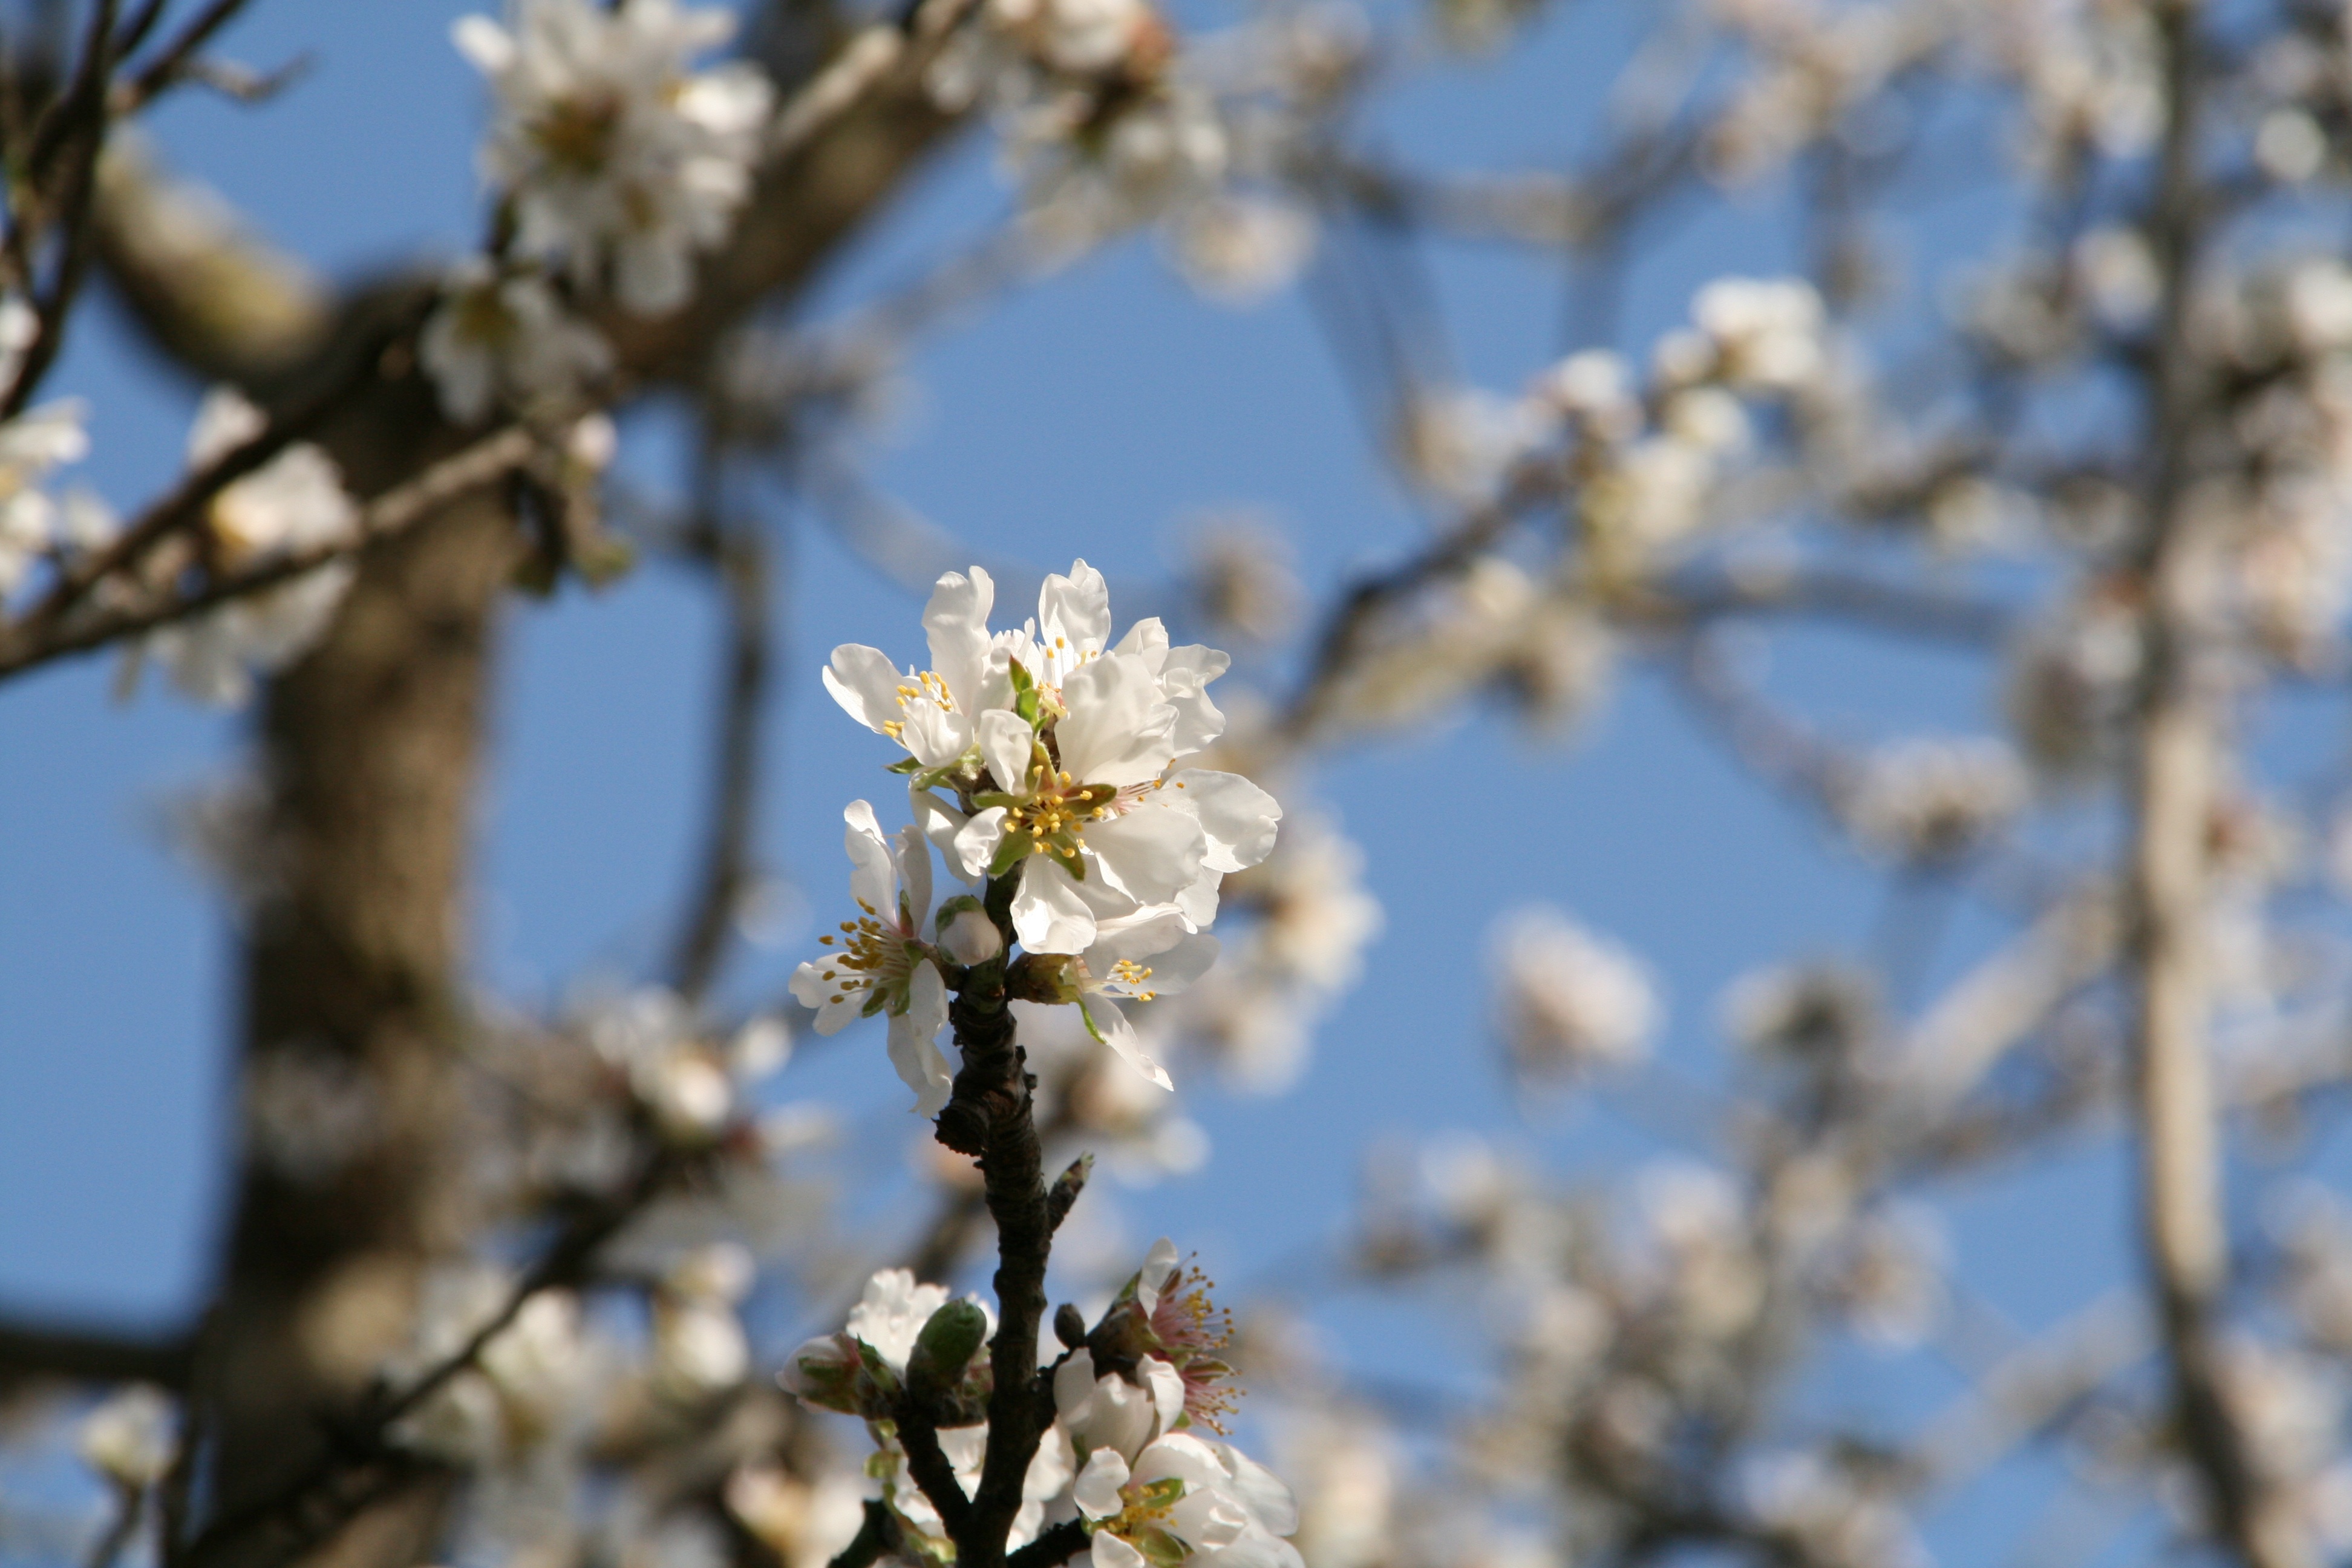
flower, blossom, plant, branch, tree, flora, spring, botany, season, winter, produce, food, cherry blossom, twig, prunus spinosa